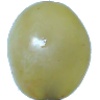
Label: Grape White 1